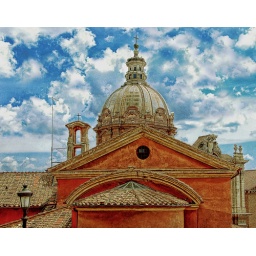
Church roof of the Baroque period...and cloudy sky in baroque style...